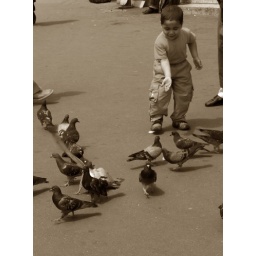
A boy feeding the birds outside of the opera house in paris